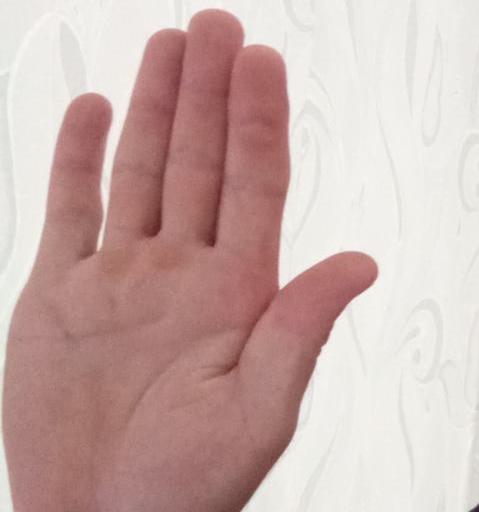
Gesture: stop